Dutch universities

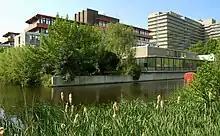
Vrije Universiteit (Amsterdam). Left: Exact Sciences; Right: Humanities and law.

Dutch universities are supported by public funding (with the exception of Nyenrode Business University) so that universities do not have to rely on private funding to pay for tuition. This public funding is entirely output-based, determined by the number of undergraduate and graduate degrees delivered. Except for this output-based funding, Dutch universities are almost entirely private entities (i.e. foundations) that, since 1998, own and operate their real estate at their own risk; moreover, the employees of Dutch universities have labor contracts based on private sector terms (as of 2020).